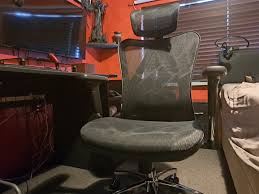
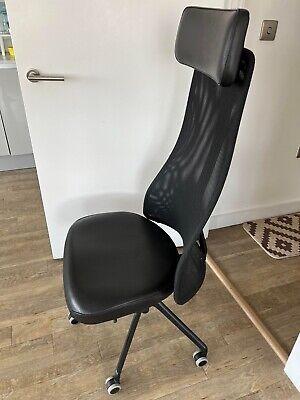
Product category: items_chair
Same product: no